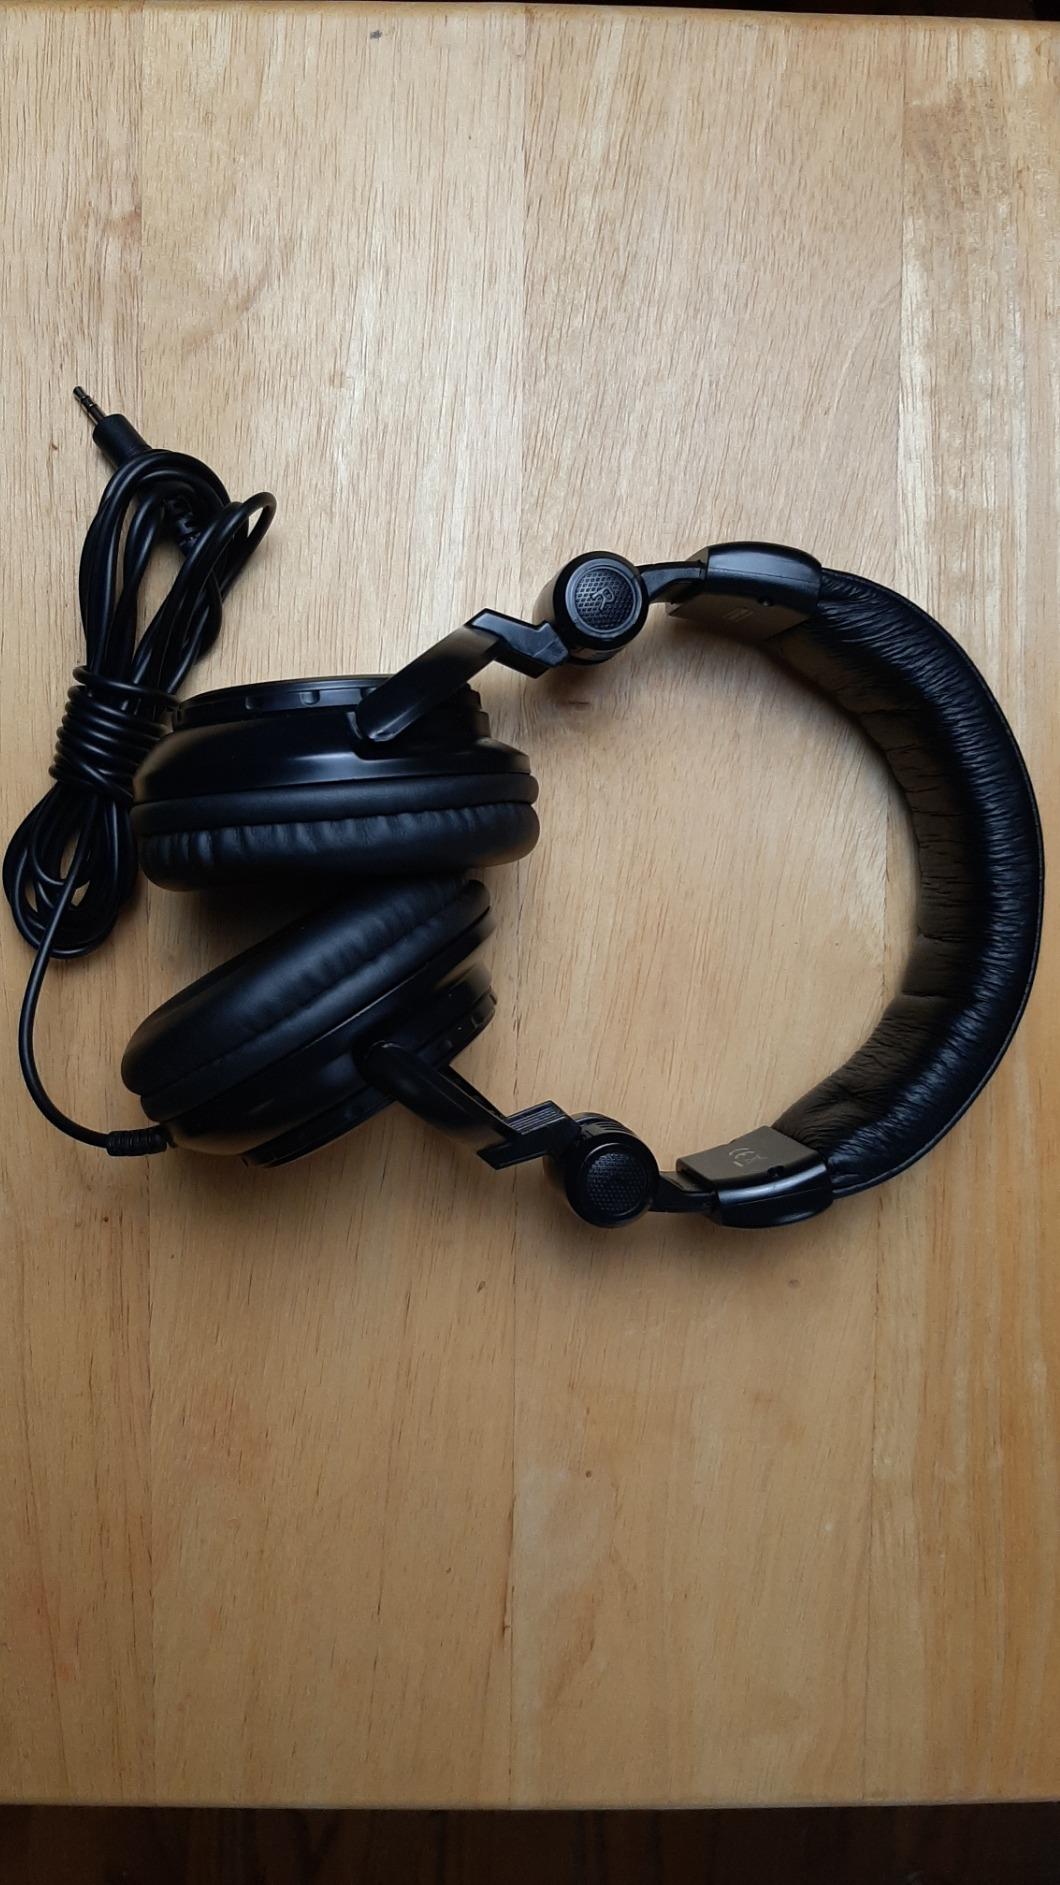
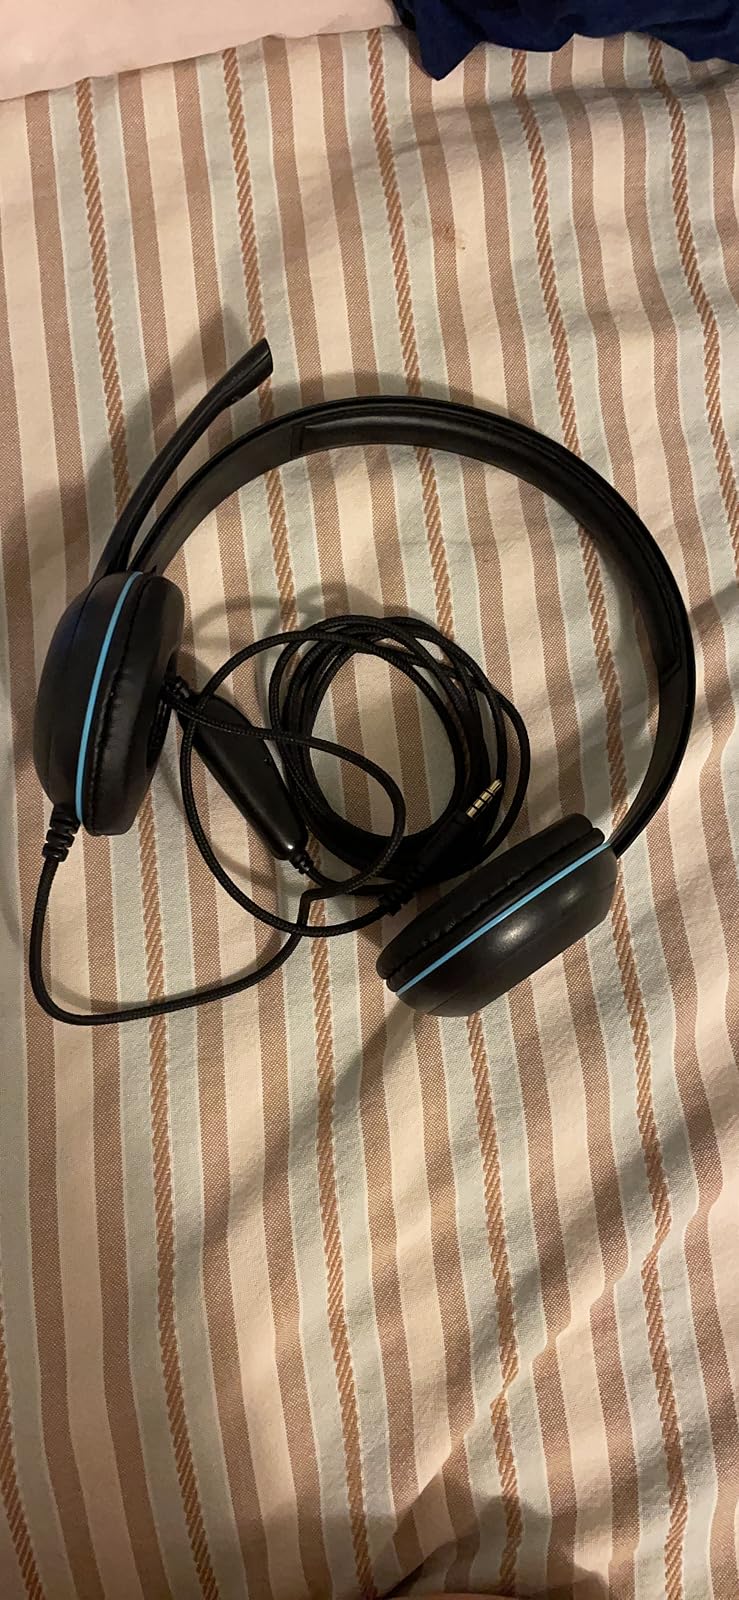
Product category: headphones
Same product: no